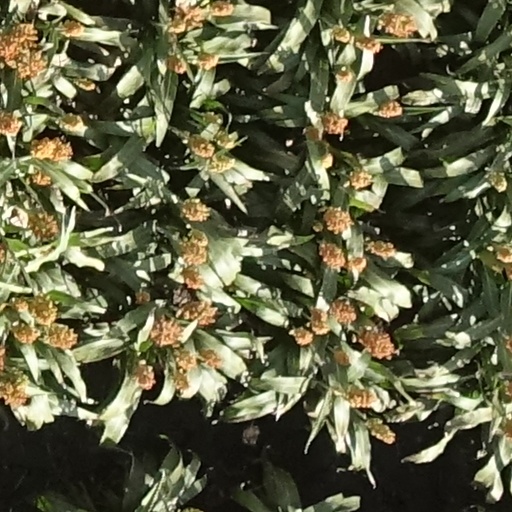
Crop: sorghum